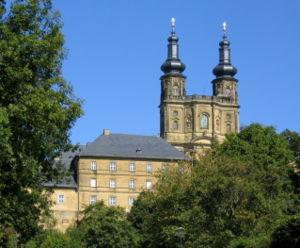
L’abbaye de Banz est un ancien monastère bénédictin situé sur une colline à l’extérieur de la ville allemande de Bad Staffelstein, au nord de Bamberg dans la vallée supérieure du Main, en Bavière.